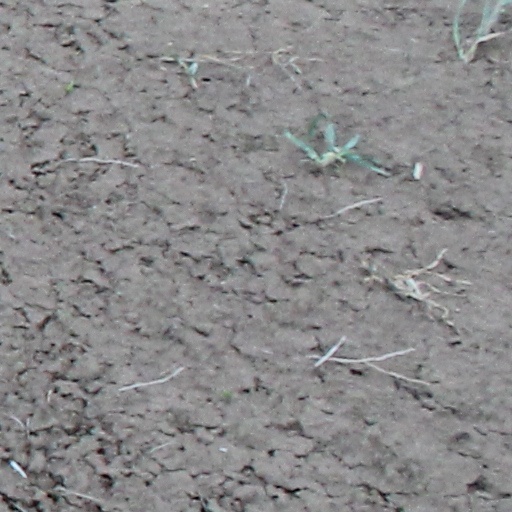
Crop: wheat